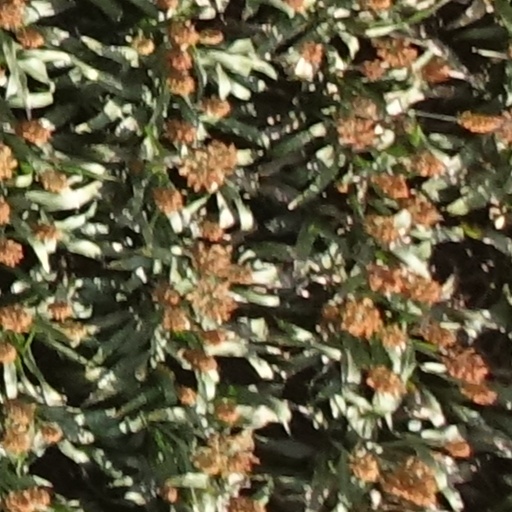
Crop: sorghum